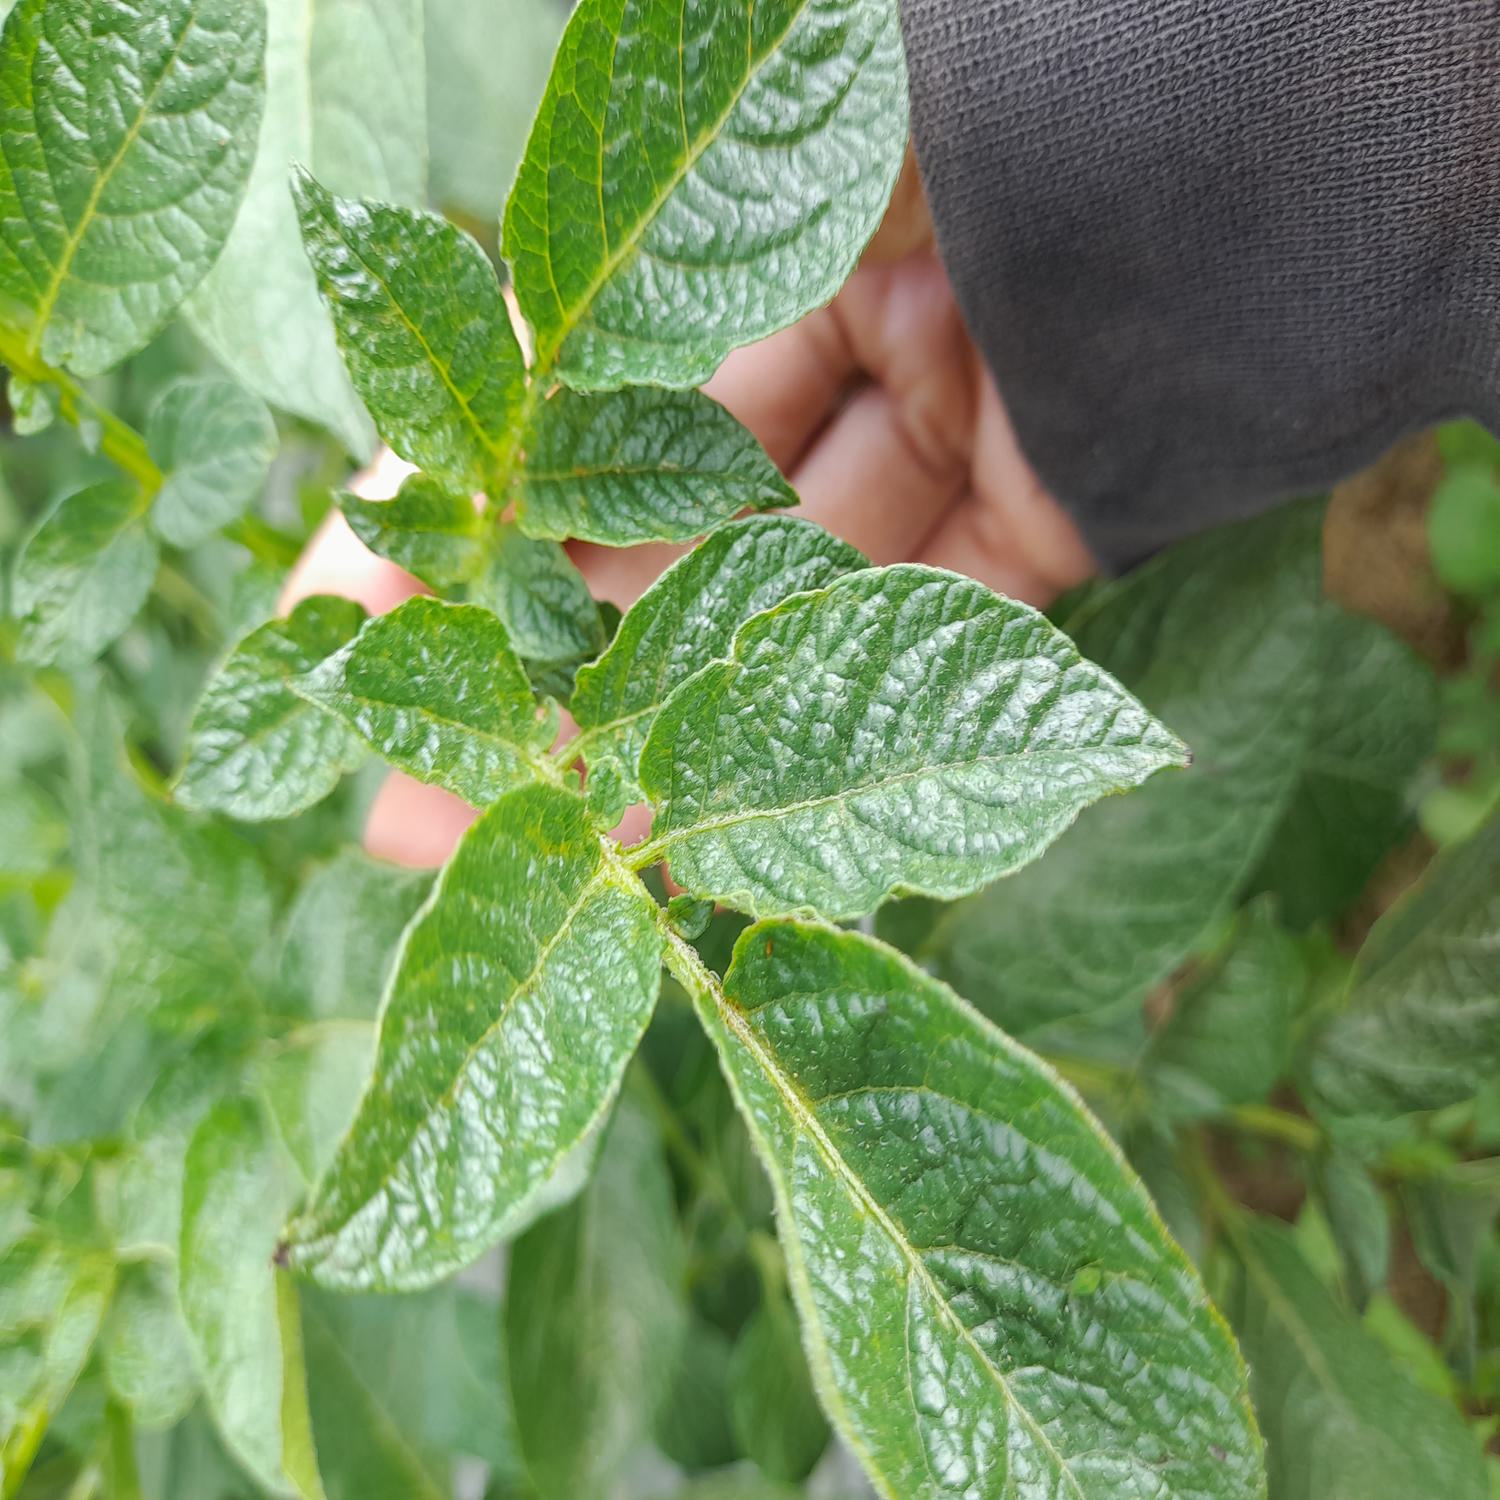
Etiqueta: Virus